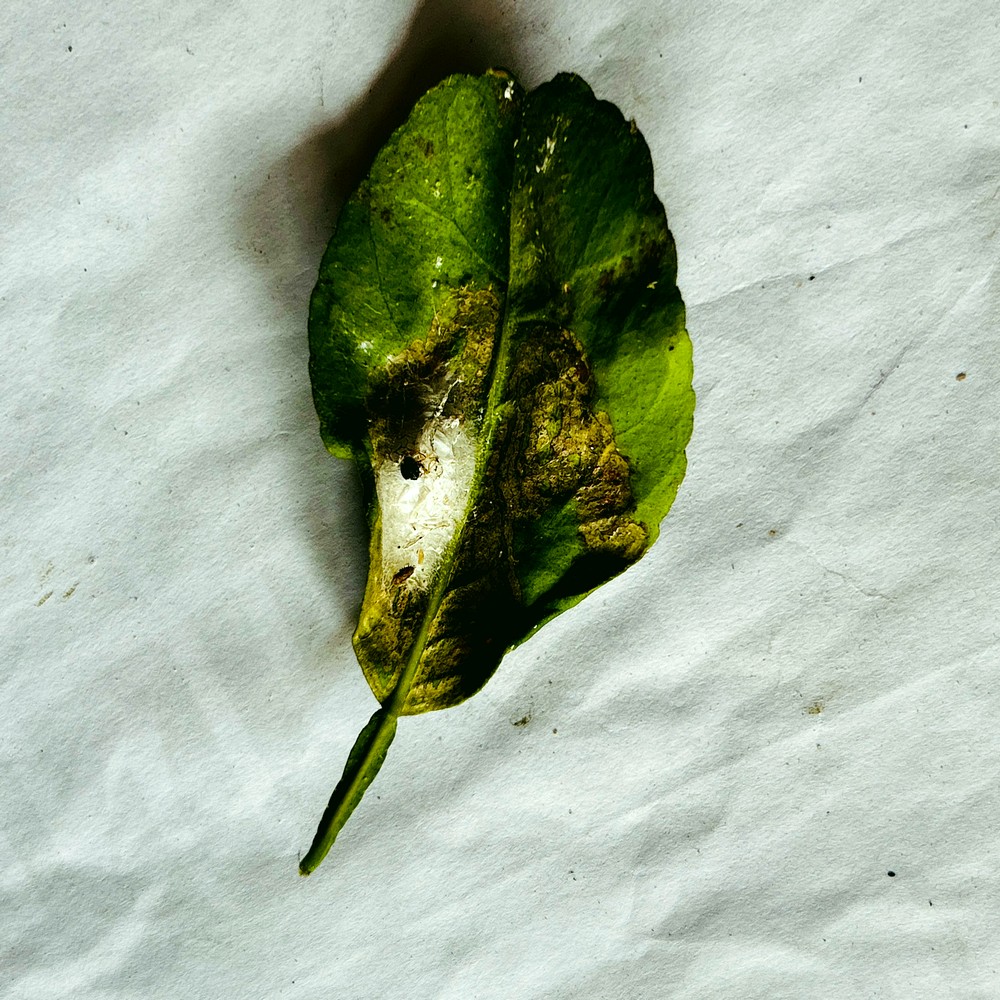
Label: Spider Mites